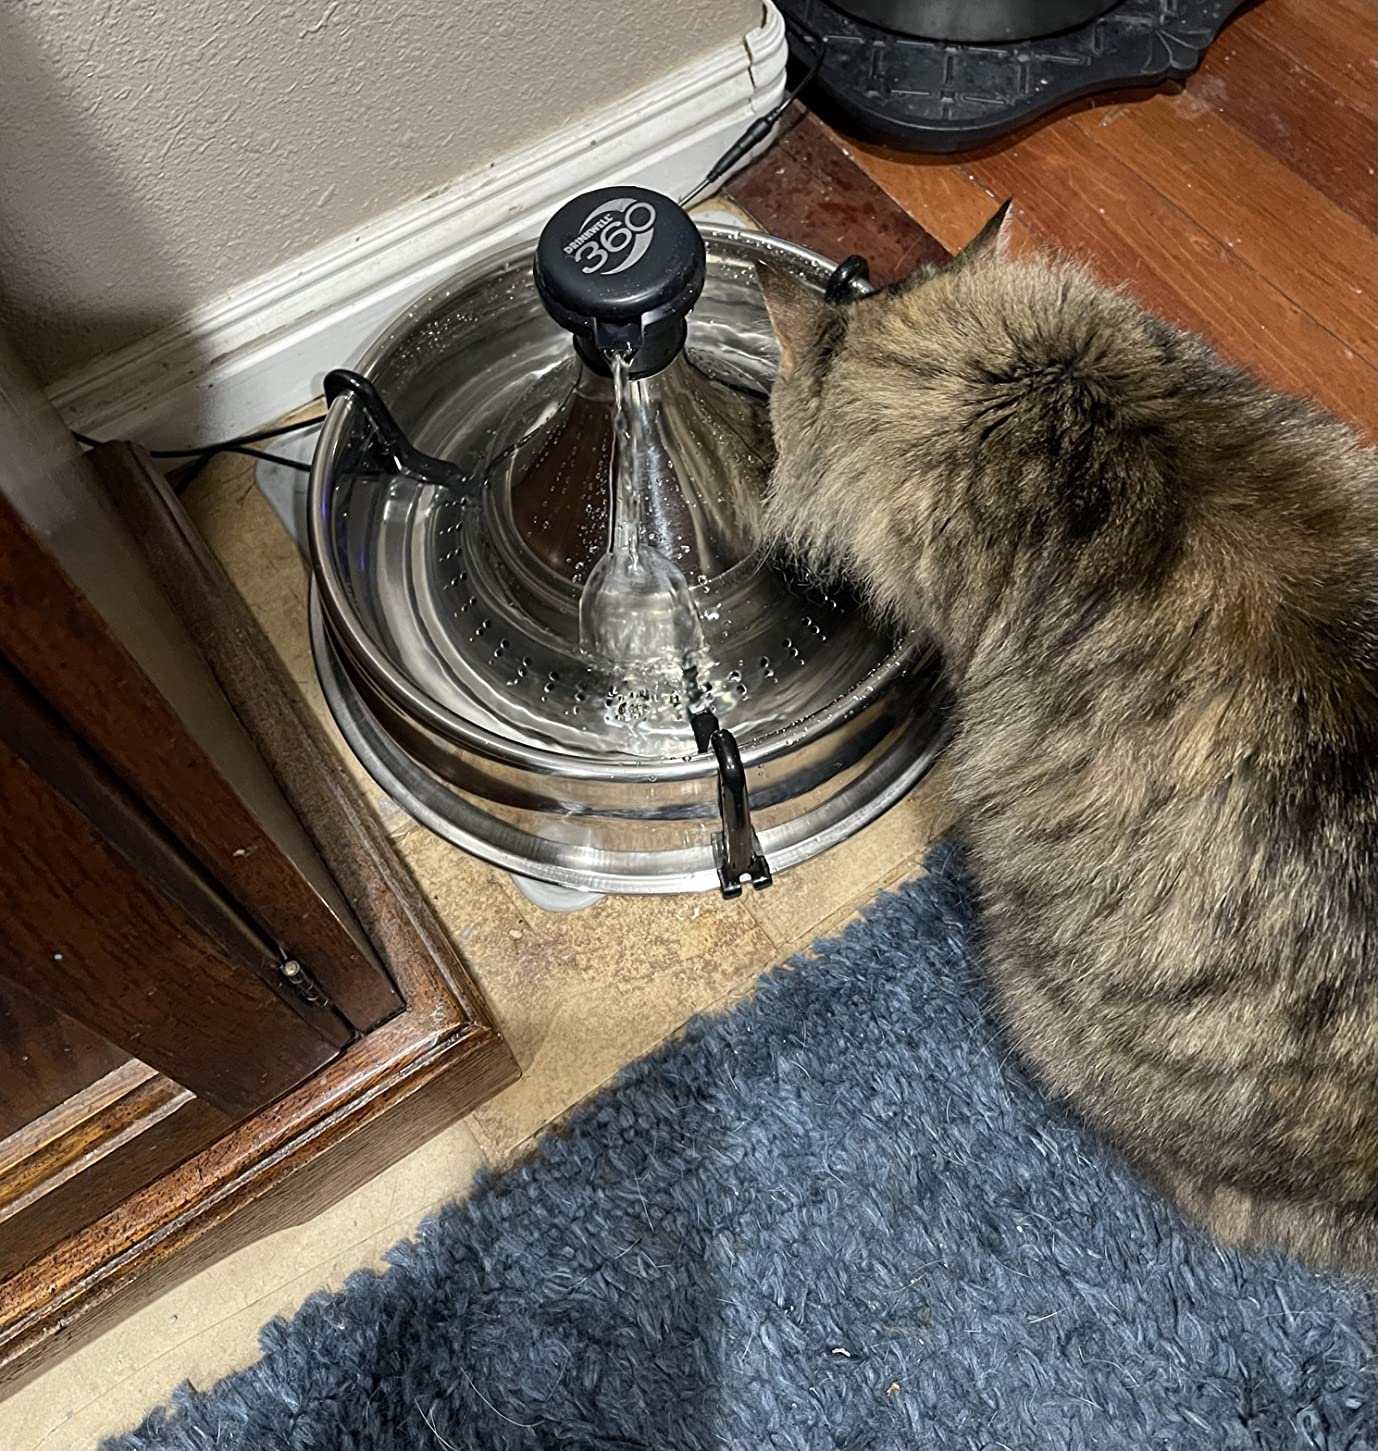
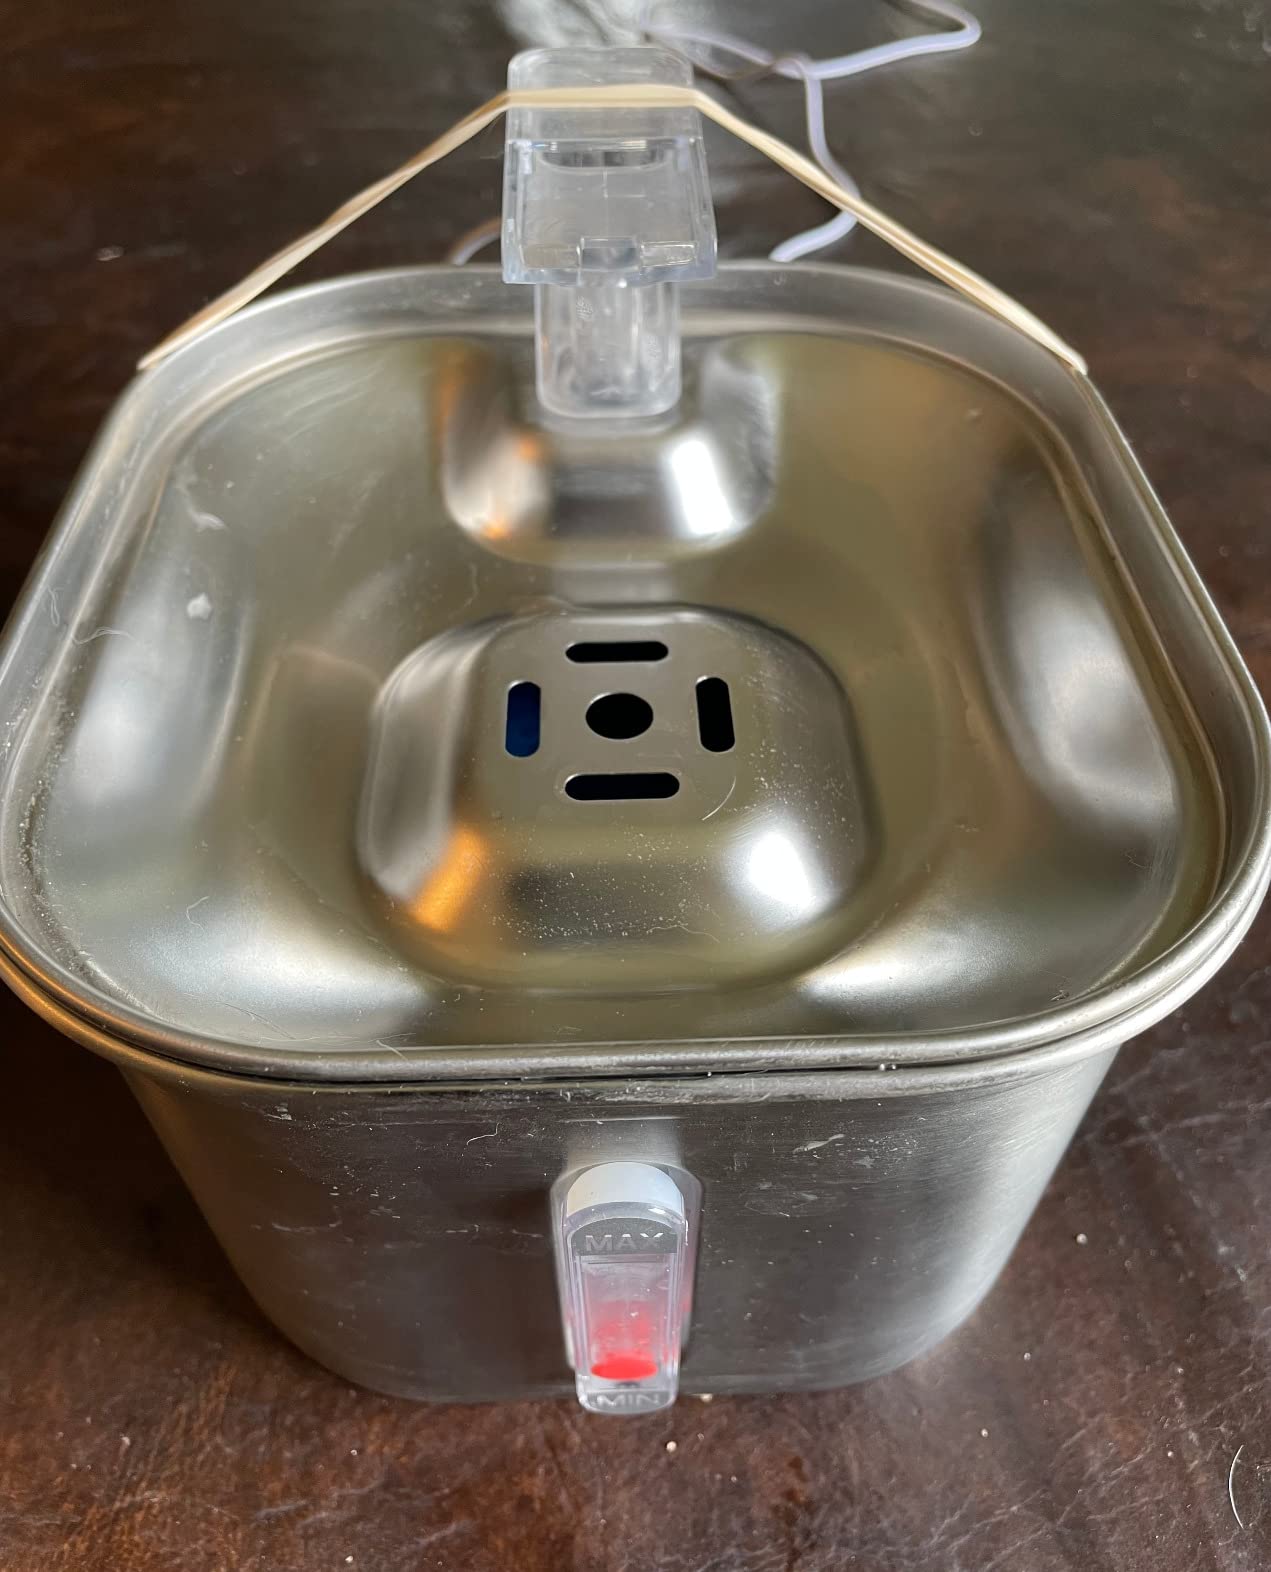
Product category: items_bowl
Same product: no